Atlantic Ocean

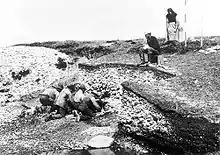
Excavation of the Ertebølle middens in 1880

Every winter, the Icelandic Low produces frequent storms. Icebergs are common from early February to the end of July across the shipping lanes near the Grand Banks of Newfoundland. The ice season is longer in the polar regions, but there is little shipping in those areas.